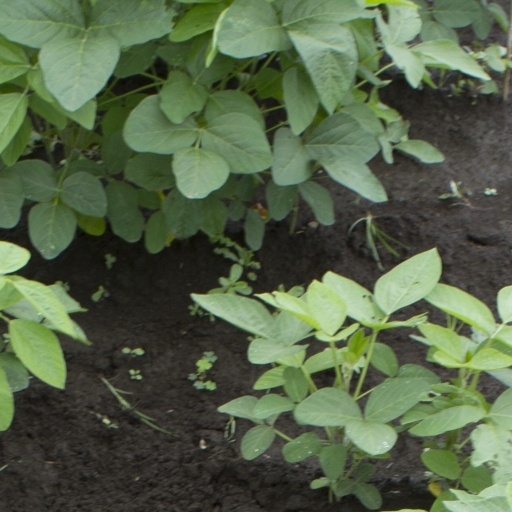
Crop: soybean